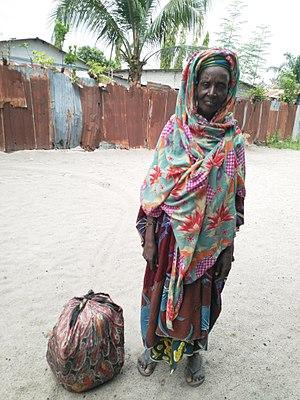
Appelées kaba kaba, ces marchandes de potions magiques et de remèdes contre différentes maladies viennent du Niger et du Nord Bénin. Elles arrivent au Sud pour proposer leur potions. Il est dit qu'ils ont des pouvoirs de disparaître et de se retrouver ailleurs. This is an image of ""African people at work"" from Benin"
La médecine traditionnelle béninoise, est une forme de médecine traditionnelle, est l'ensemble des pratiques traditionnelles, culturelles, et cultuelles qui tire ses principes dans des différentes coutumes, du vodoun cultes et pratiques du Bénin.
La culture du Bénin, pays enclavé d'Afrique de l'Ouest, désigne d'abord les pratiques culturelles observables de ses 11 millions d'habitants.